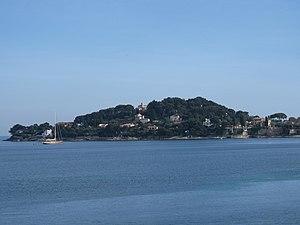
La pointe de Saint-Hospice et la chapelle à son sommet
Hospice de Nice, en latin Hospitius, en langue niçoise Ouspici est mort le 21 mai 581. Il est également connu sous le nom d’Hospice le Reclus. C'est une figure hagiographique du christianisme de la région niçoise dont l'hagiographie figure dans l’« Histoire des Francs » de Grégoire de Tours dont il aurait été contemporain. Répertorié comme saint dans les listes et ouvrages hagiographiques catholiques, il est fêté le 21 mai.